Duque de Caxias Futebol Clube

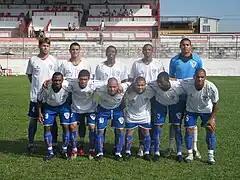
Team photo from the 2007 season

Duque de Caxias Futebol Clube, usually known simply as Duque de Caxias, is a Brazilian football team from the city of Duque de Caxias, Rio de Janeiro state. It currently plays in the Campeonato Carioca Série B1, the second tier of the Rio de Janeiro state league.